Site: brandenburg
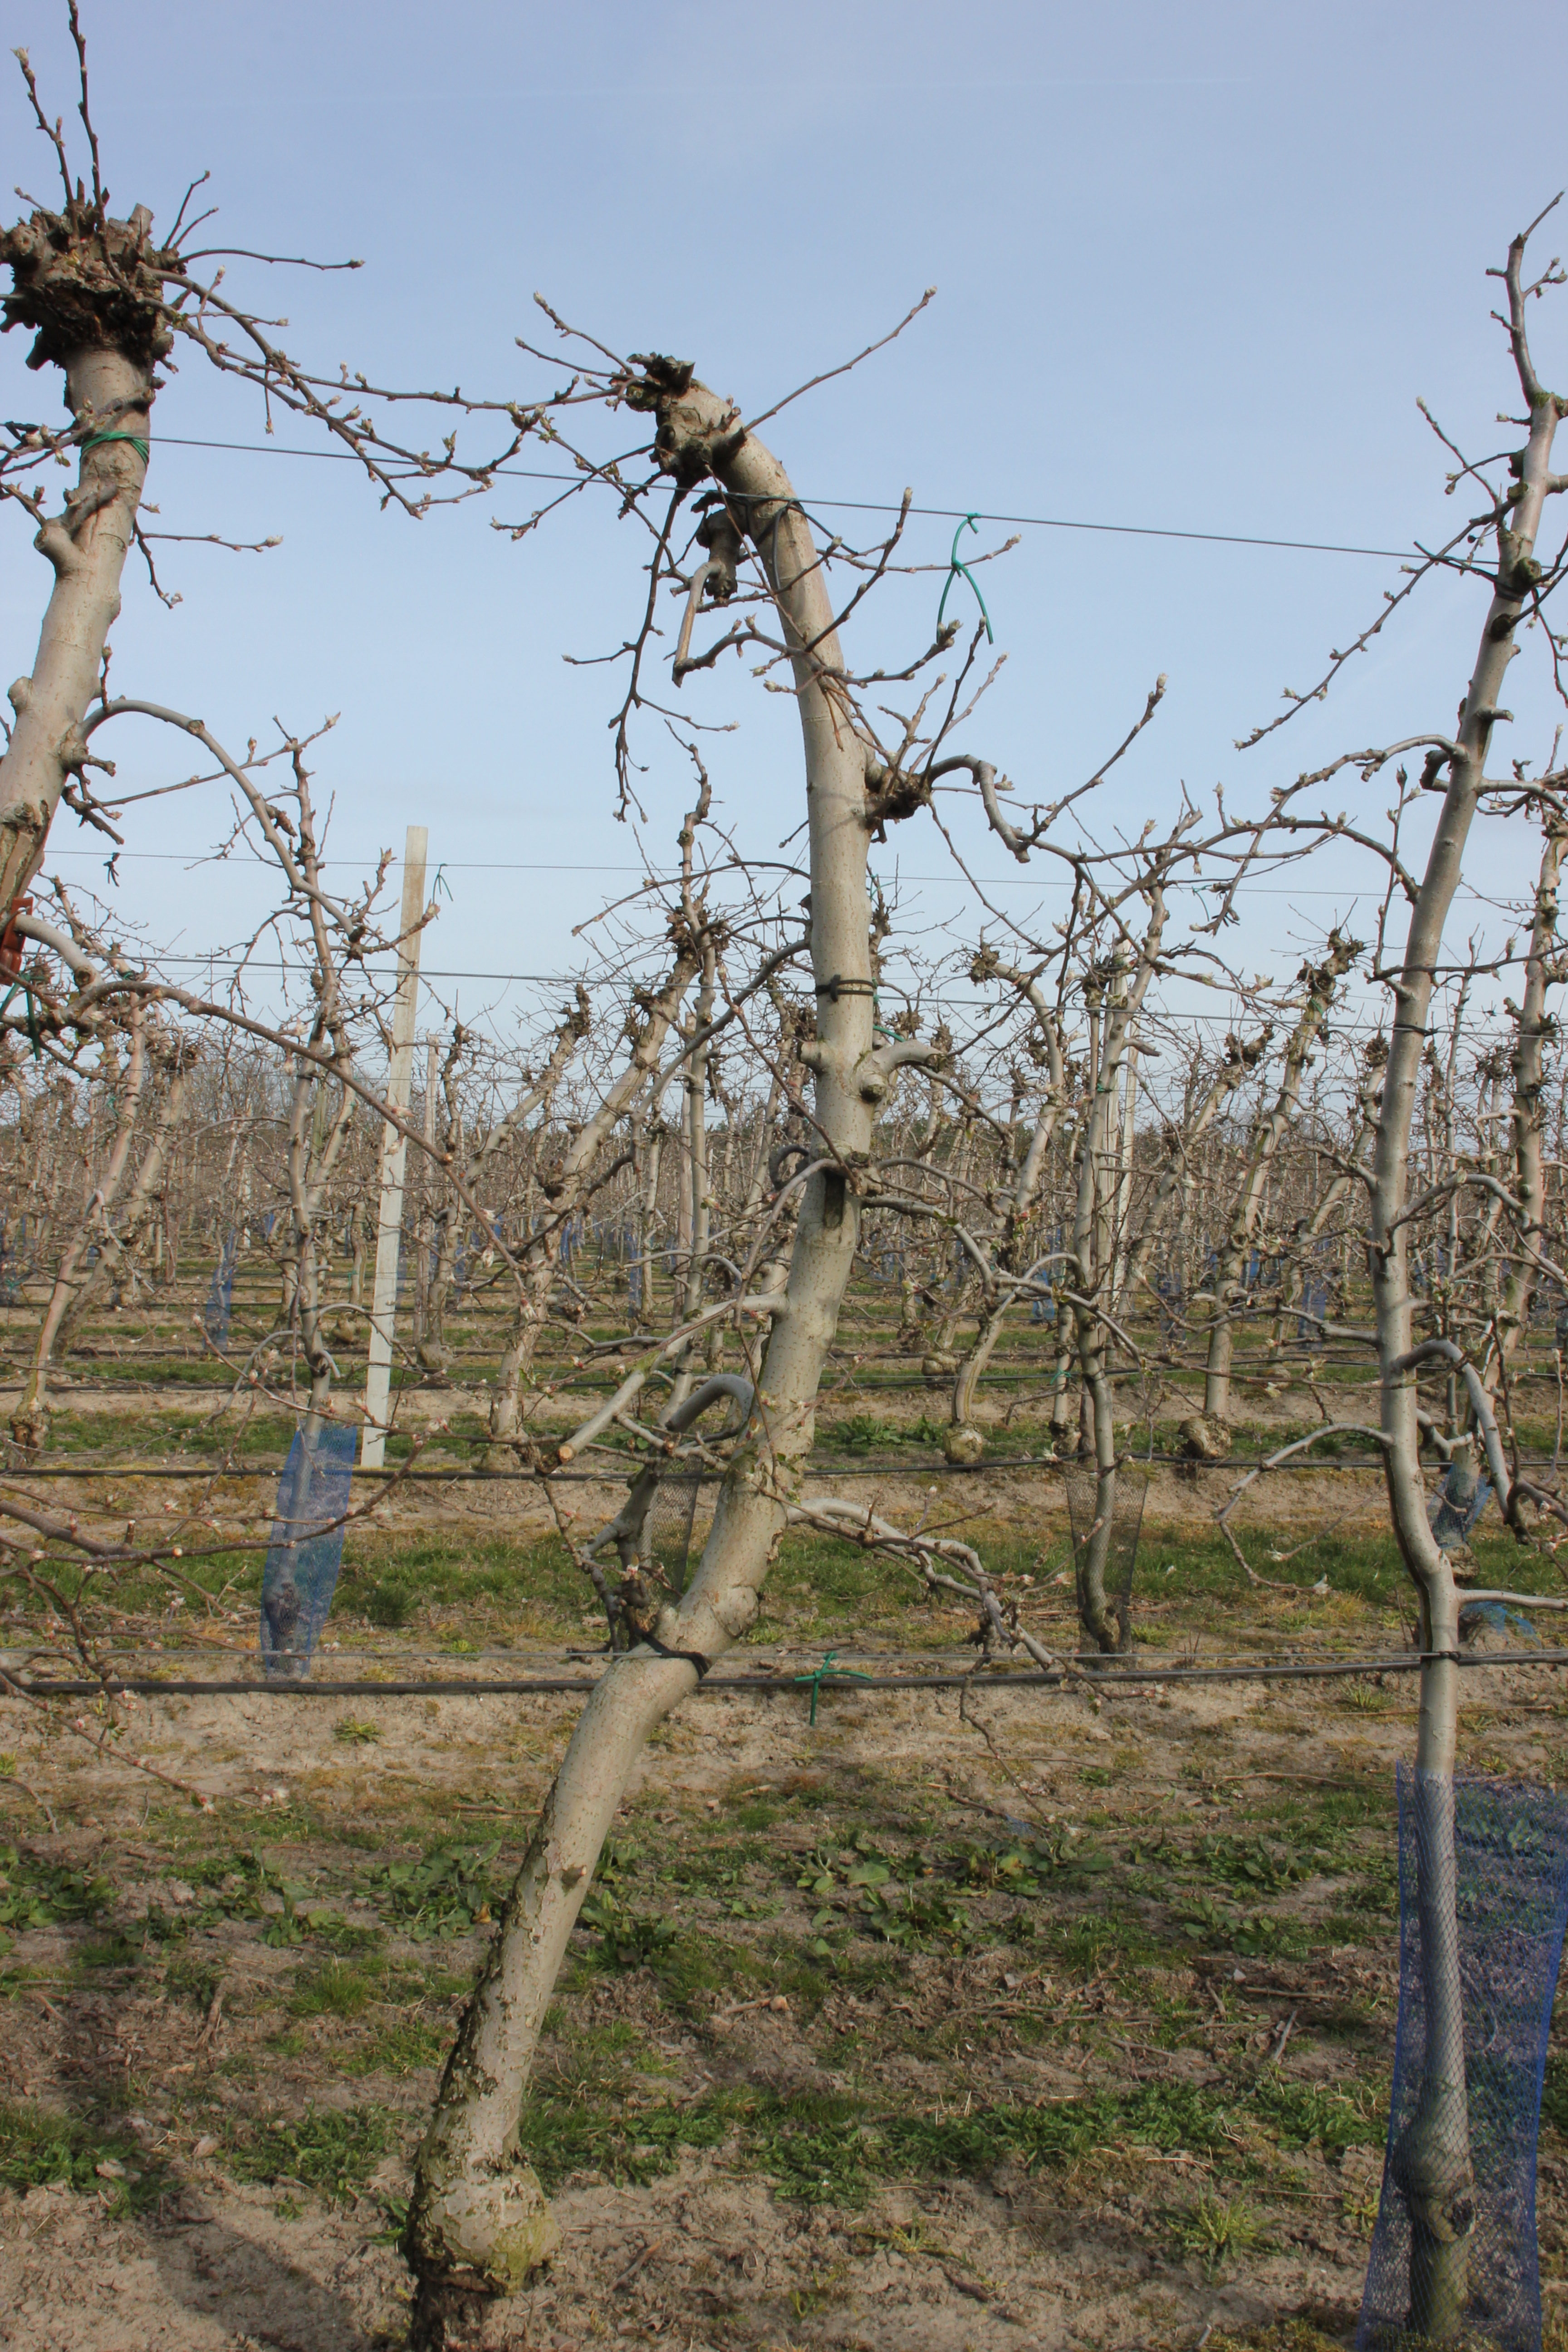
Growth stage (BBCH 54): Inflorescence emergence